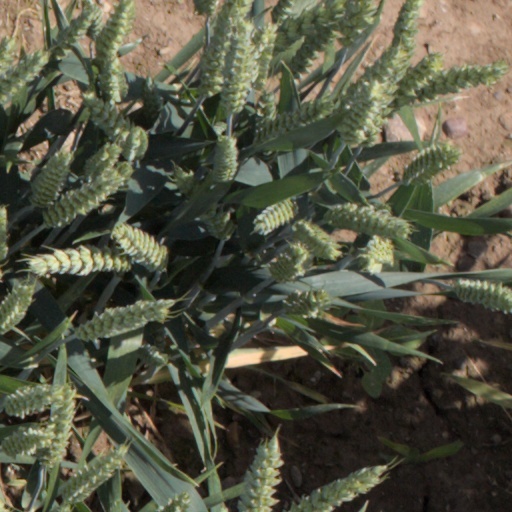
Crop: wheat